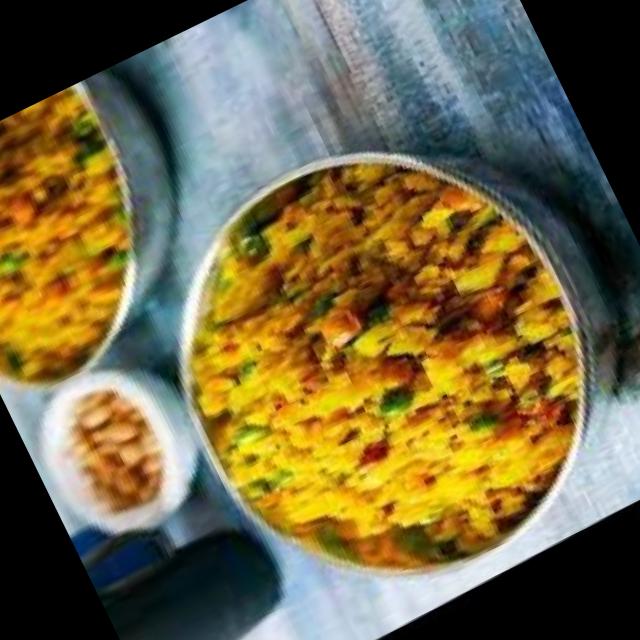
Dish: poha